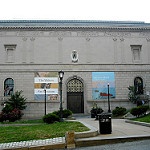
Label: buildings